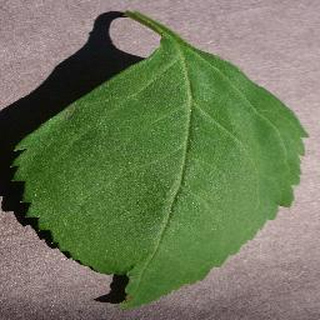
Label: healthy_cherry